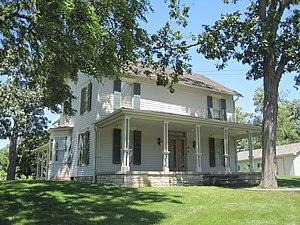
Orland Park est un village américain situé dans le comté de Cook en proche banlieue de Chicago, dans l'État de l'Illinois. Lors du recensement des États-Unis de 2010, il compte 56 767 habitants.